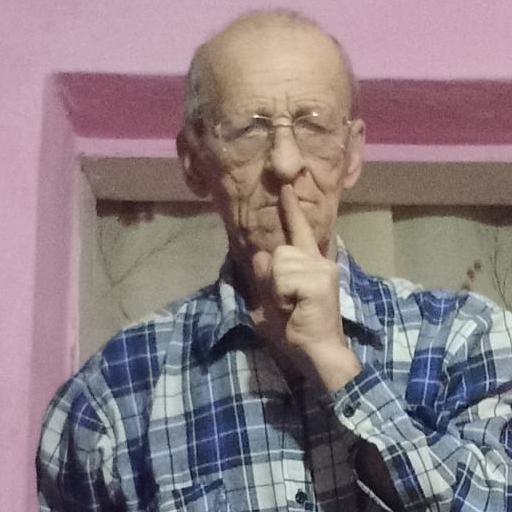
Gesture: mute